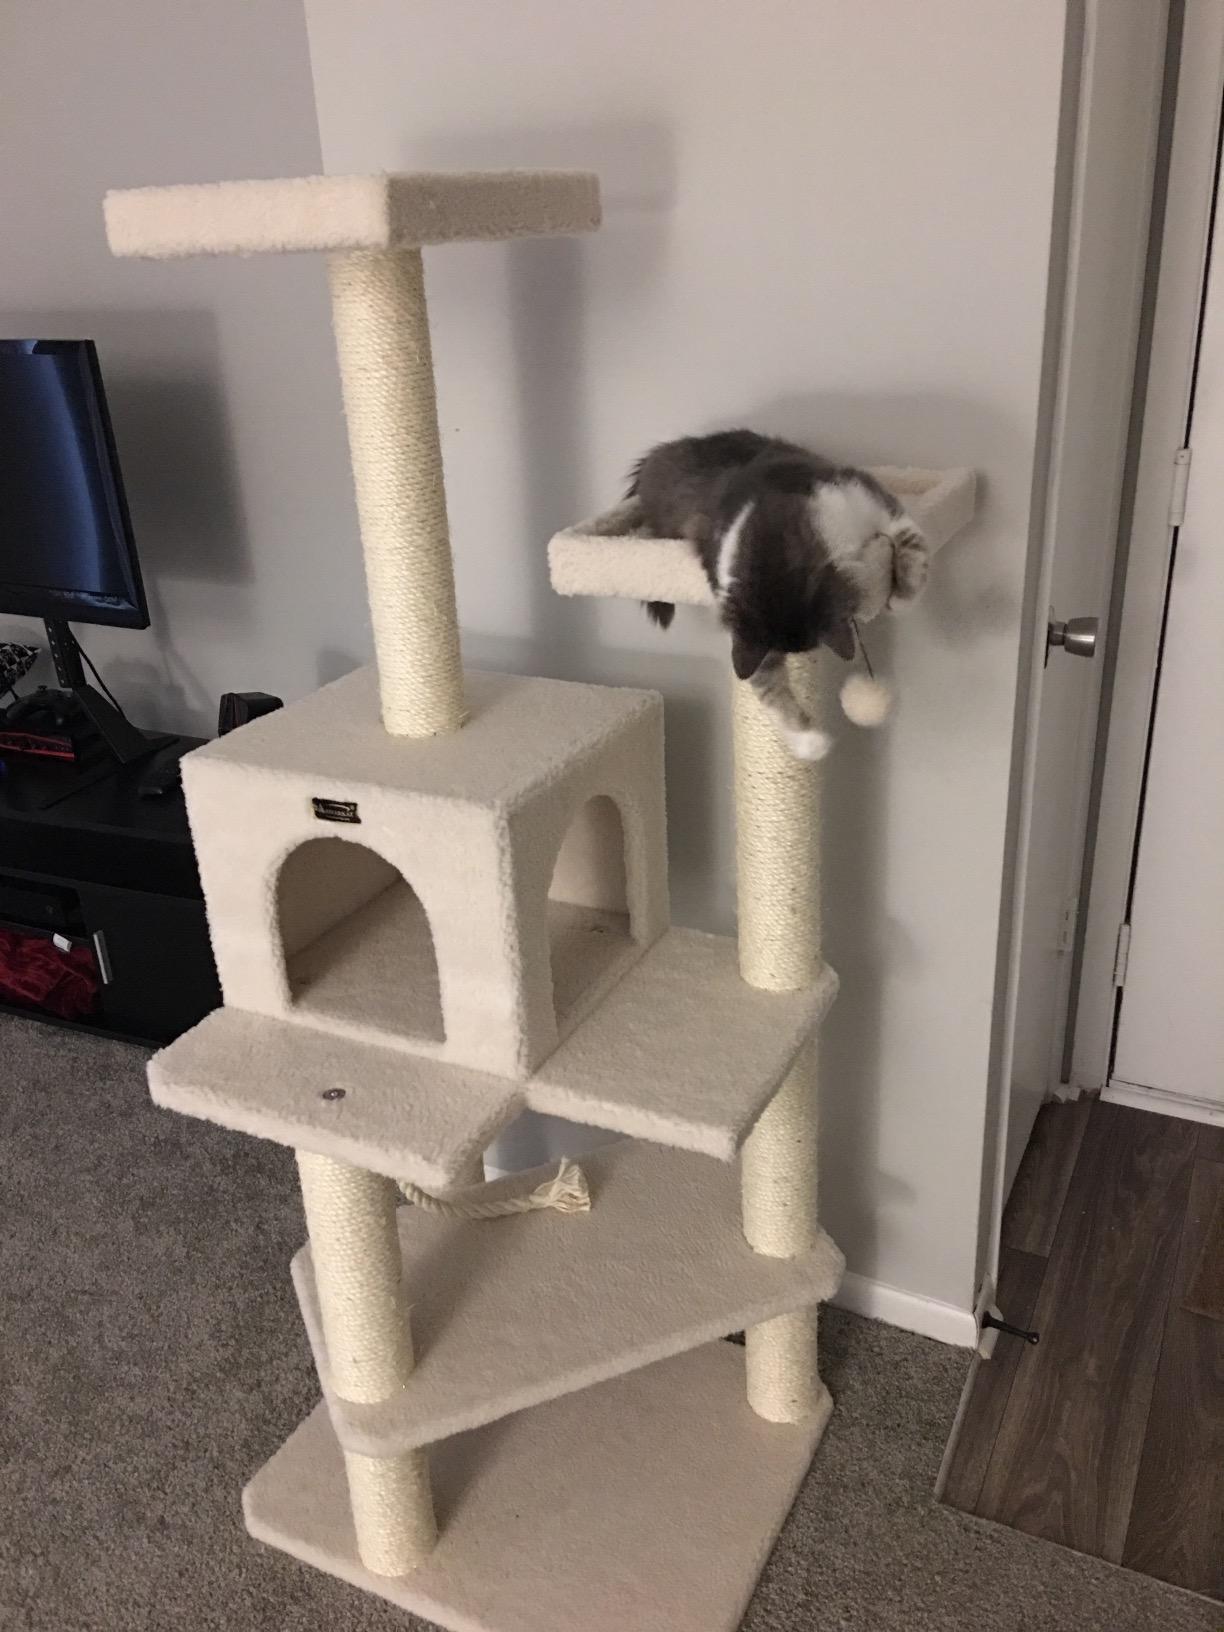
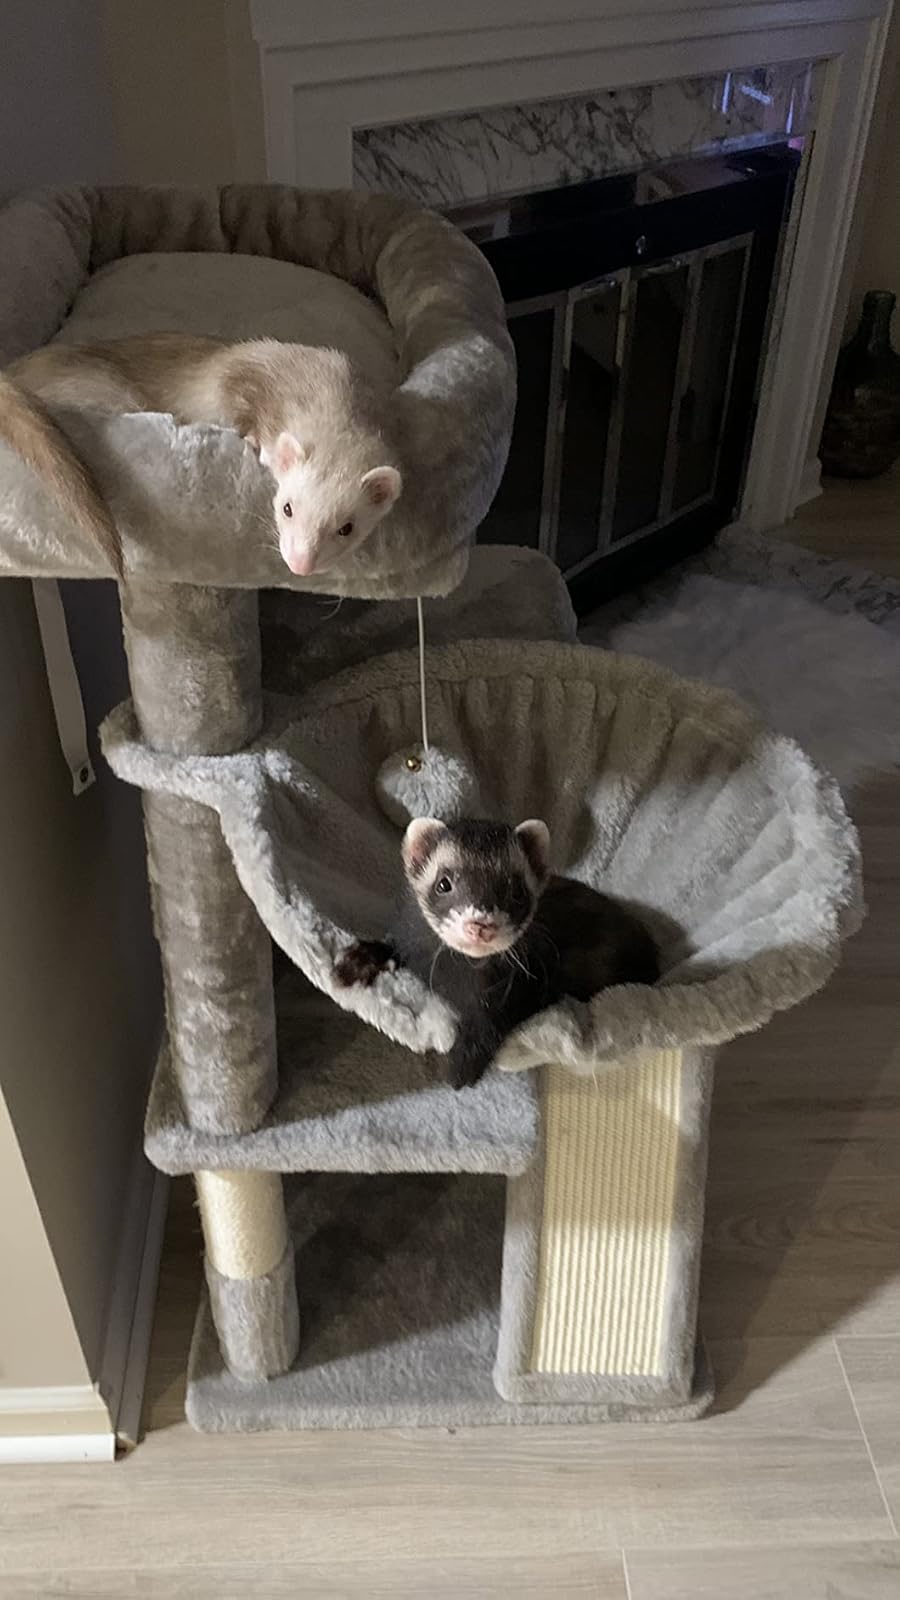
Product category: items_cat tree
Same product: no